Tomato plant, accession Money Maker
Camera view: vertical (180 deg); turntable rotation: 210 degrees
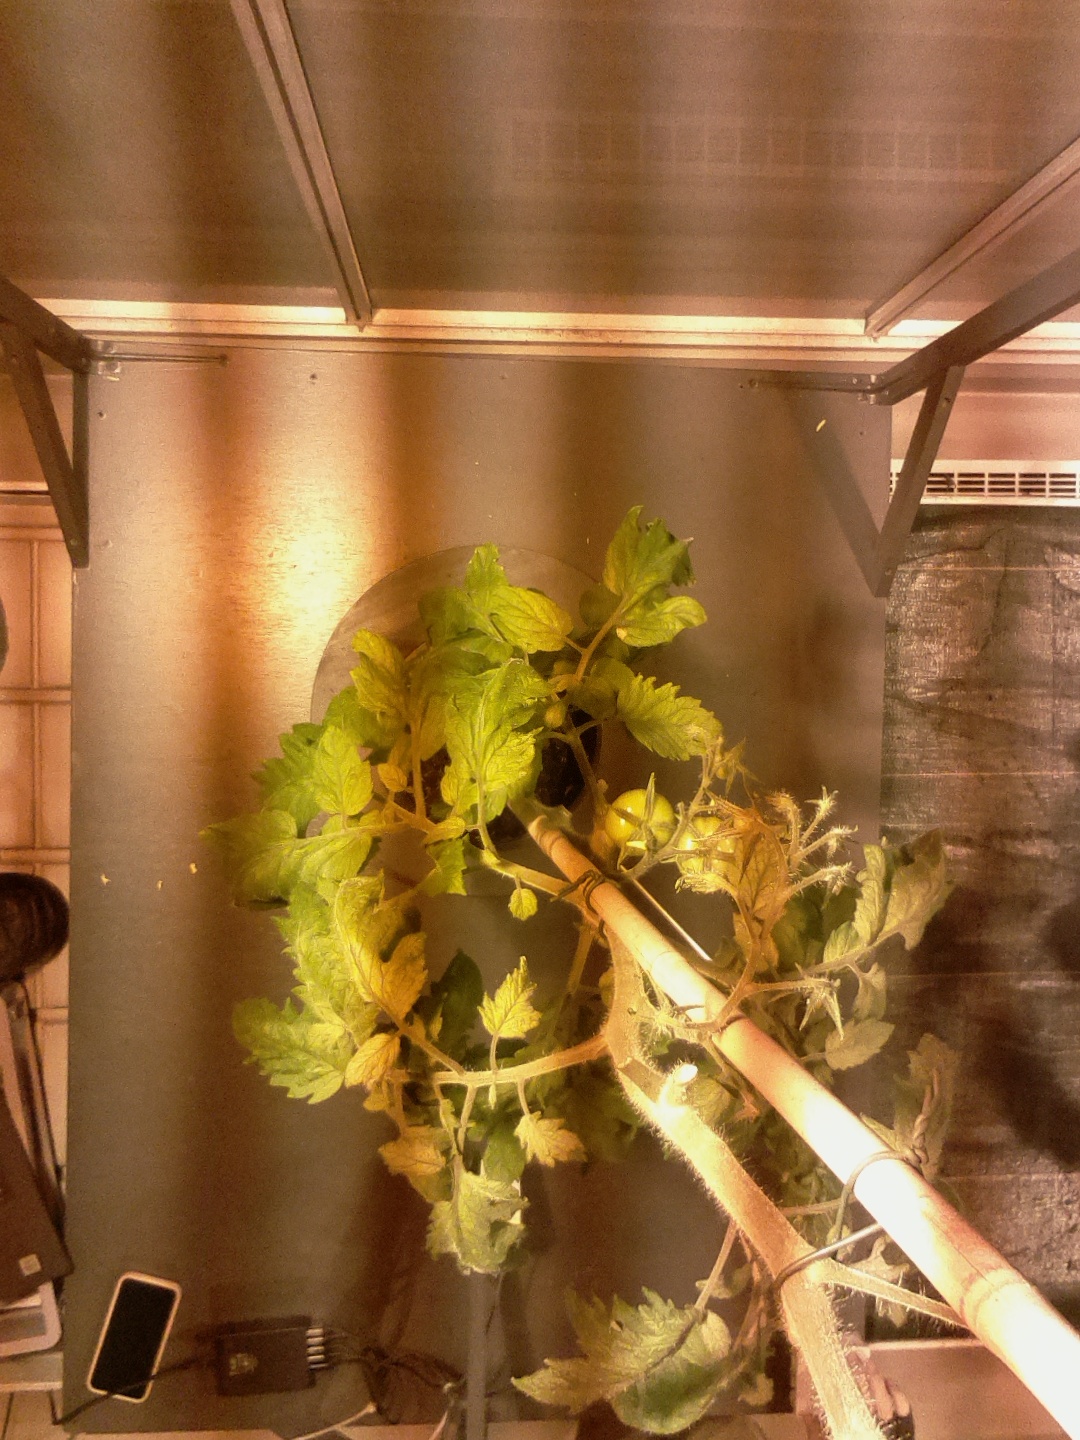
BBCH growth stage 75: 50%-60% of final fruit size